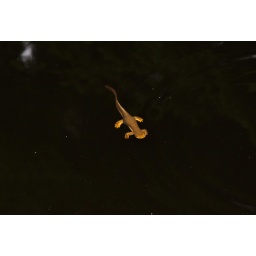
Found in Lincoln Co, OR. Typical sight, a male cruising for female just prior to breeding season.